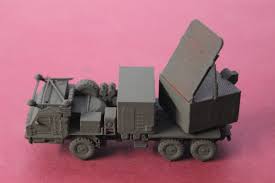
Label: Air Defense